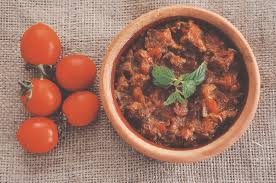
Yemek: et_sote